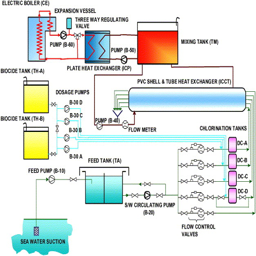
diagram of the experimental system